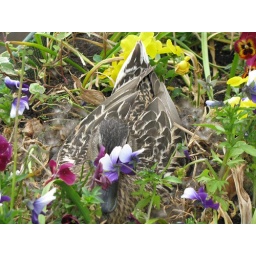
The duck nesting in the flower box.